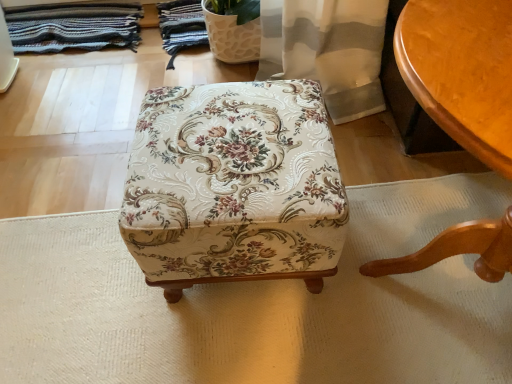
Question: Locate the smooth wooden table at right in the image.
Answer: [(0.902, 0.185)]